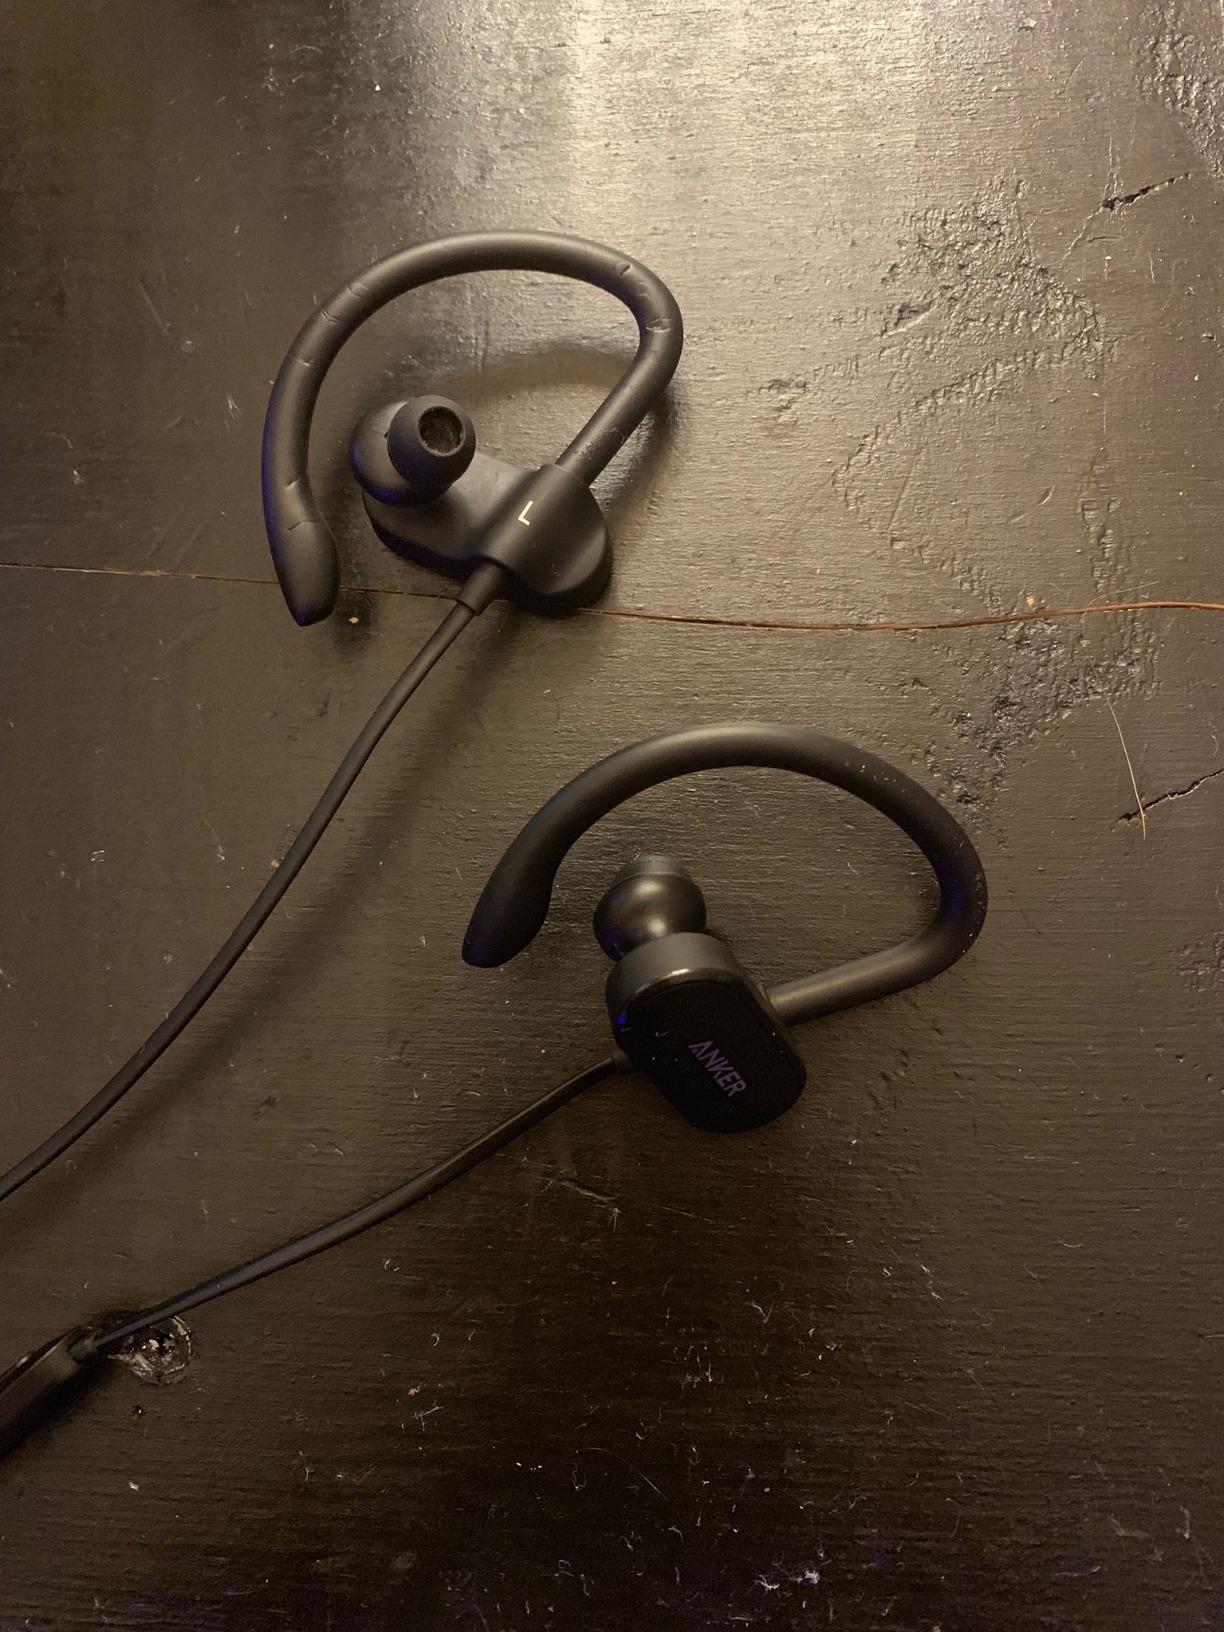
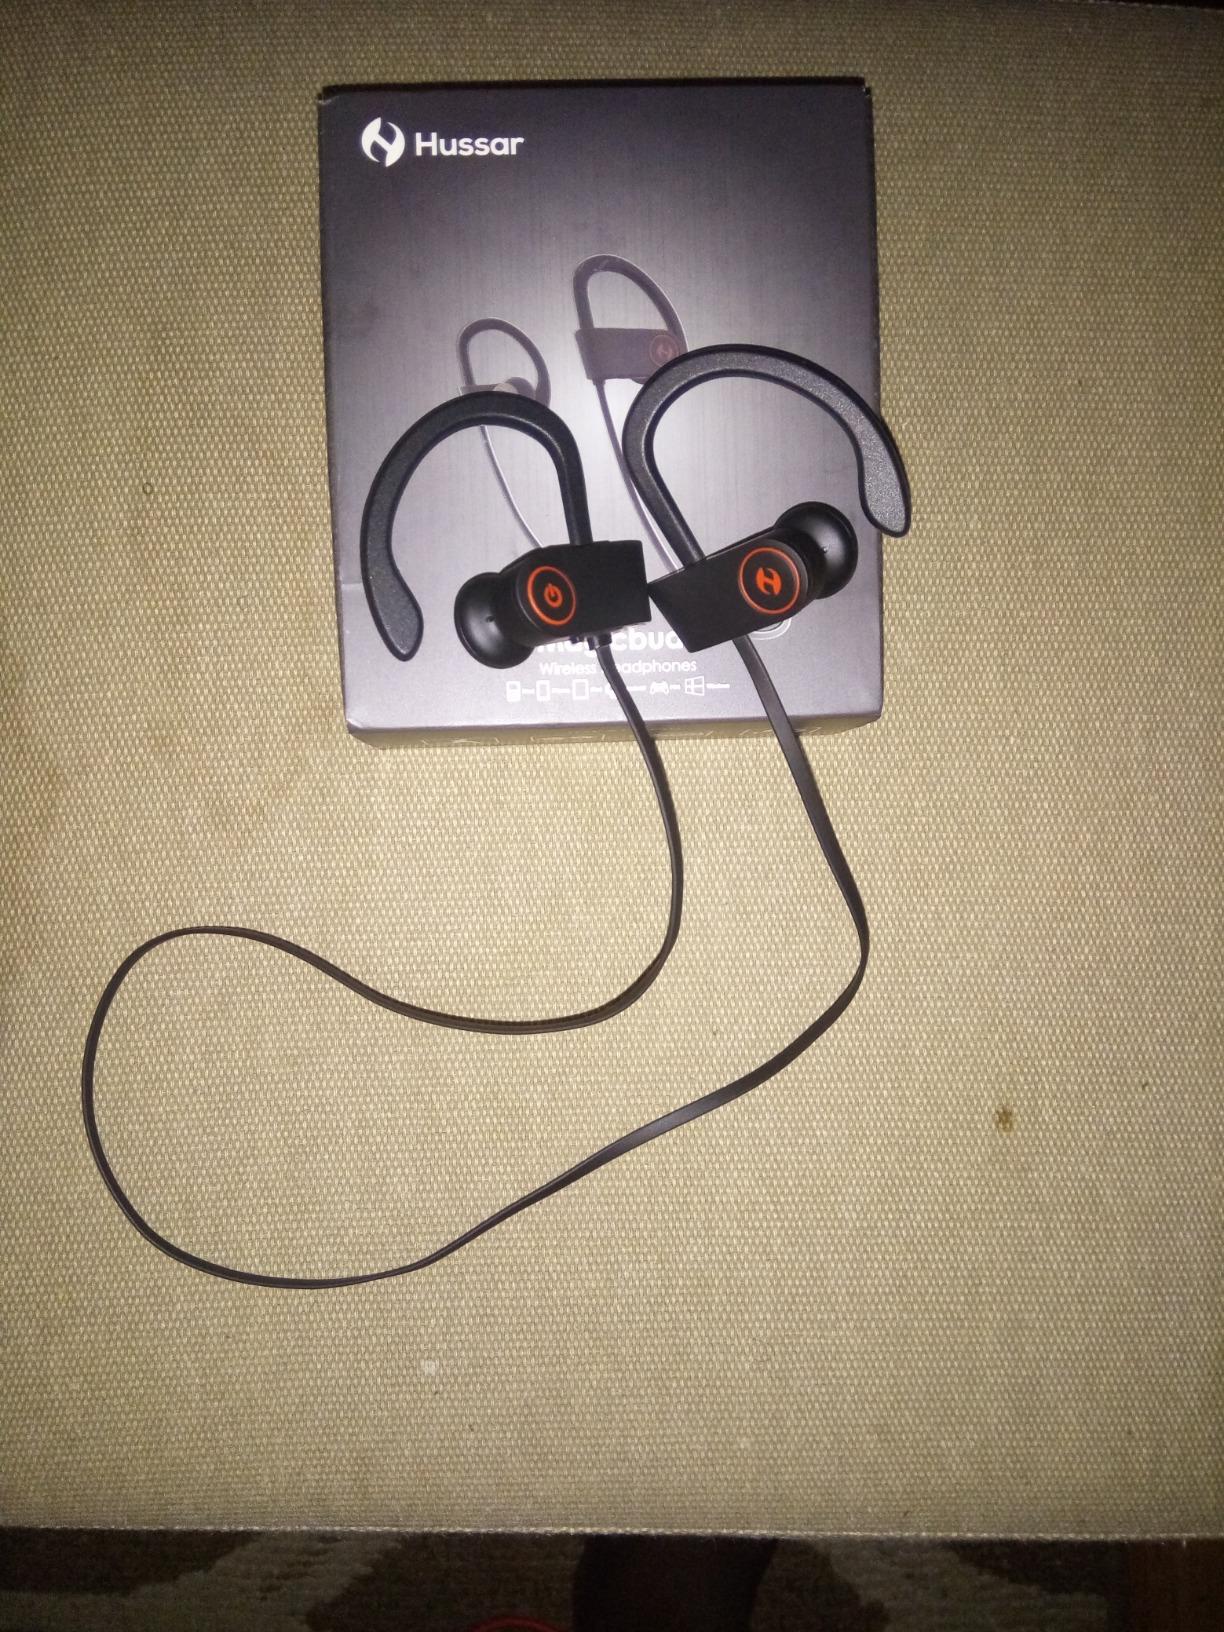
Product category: headphones
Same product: no